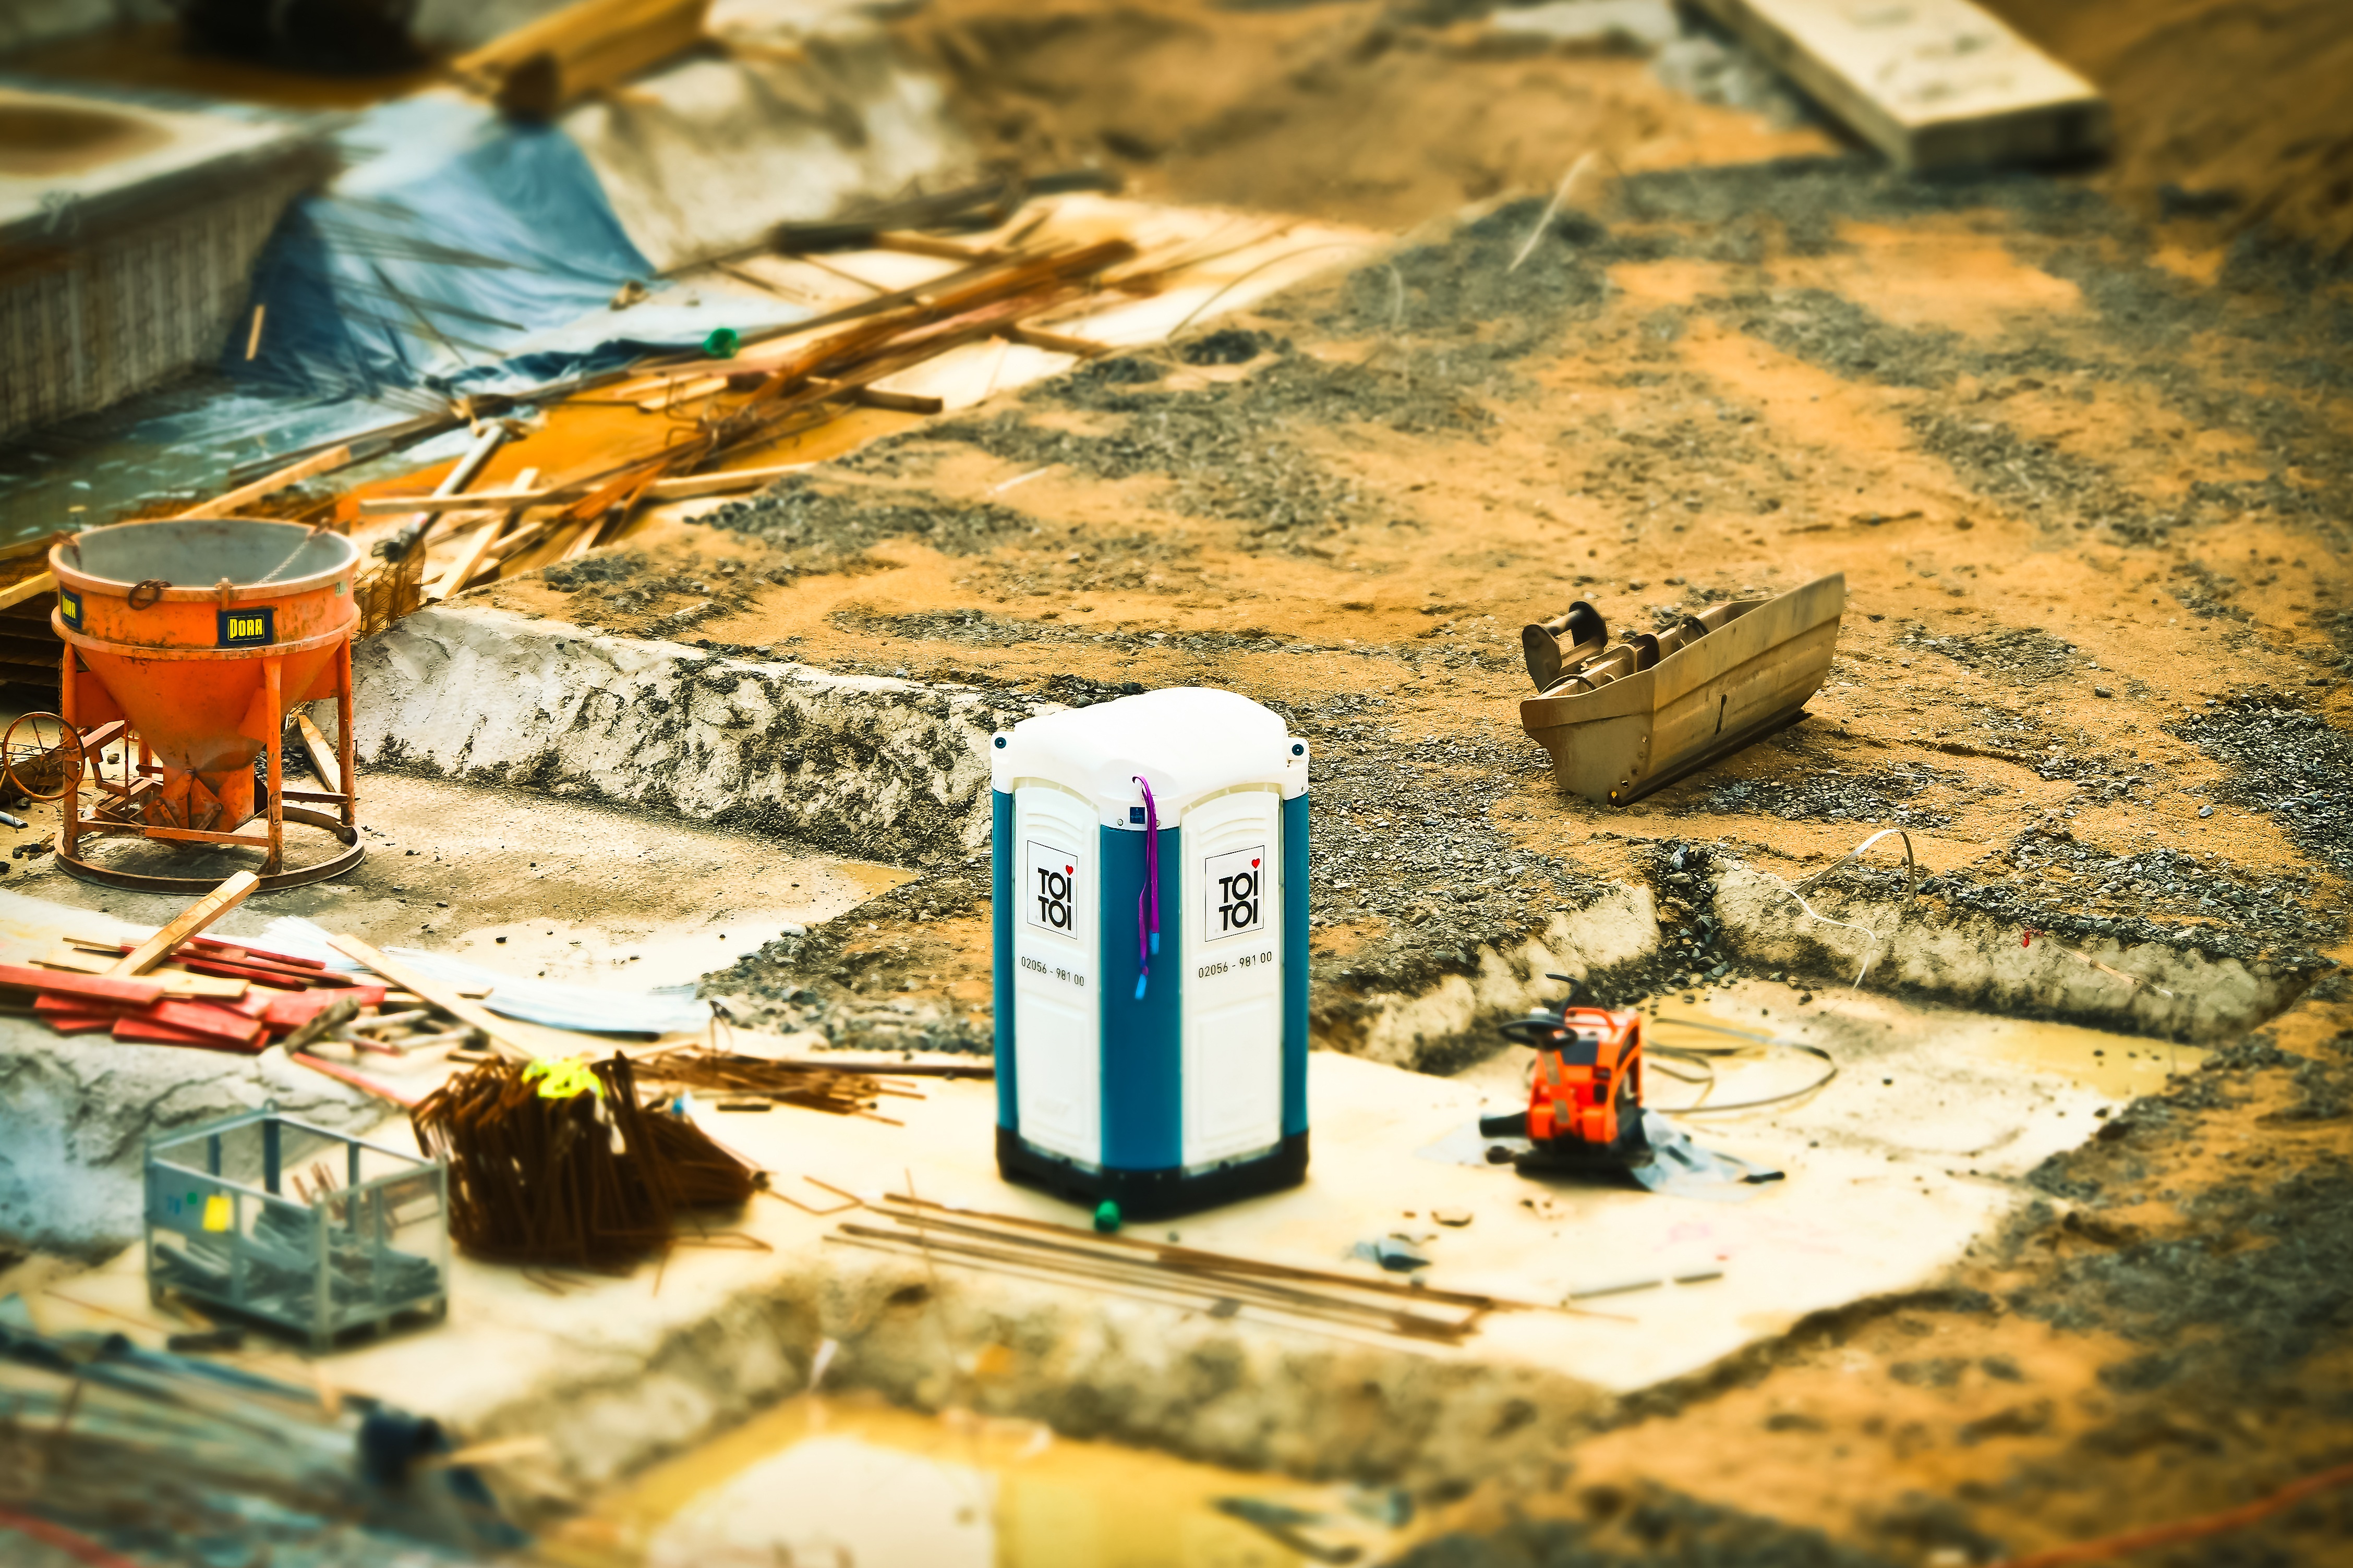
architecture, construction, color, painting, outdoors, art, design, site, games, screenshot, tilt shift